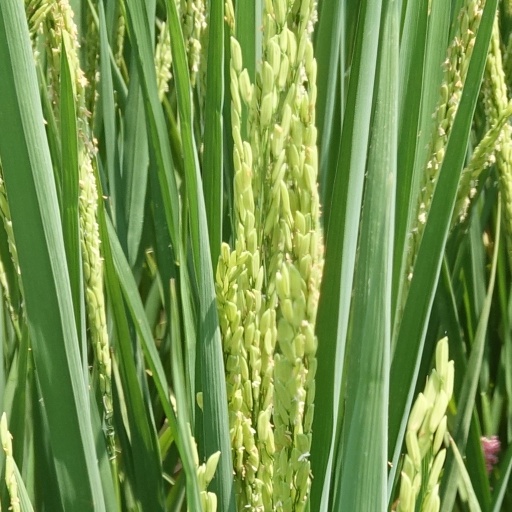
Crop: rice